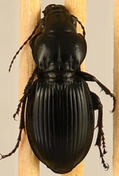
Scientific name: Cyclotrachelus torvus
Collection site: Northern Great Plains Research Laboratory NEON (NOGP), plot NOGP_008